Newcastle Falcons (basketball)

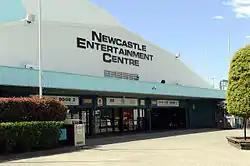
The Newcastle Entertainment Centre, Home of the Falcons from 1992 to 1999

After spending its first 13 seasons playing out of the 2,200 capacity Broadmeadow Basketball Stadium, the Falcons made the move to the new, 4,658 seat Newcastle Entertainment Centre located on the other side of the Newcastle Showgrounds in 1992 where they would remain until the club folded in 1999. Although the Falcons never appeared in an NBL Grand Final, the Broadmeadow Stadium hosted the 1982 NBL Grand Final between the West Adelaide Bearcats and the Geelong Supercats. West Adelaide won the Grand Final 80–74 in front of a capacity crowd.